Israeli government response to the October 7 attacks

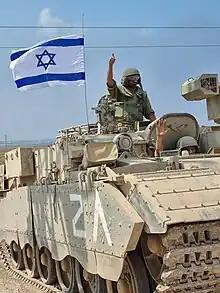
IDF forces before entering into combat in the Gaza Strip

The formation of the war cabinet was approved by the Knesset on 12 October. The composition of the preexisting government was modified: MKs voted, 66–4, to approve the addition of five National Unity ministers (Gantz, Gadi Eisenkot, Gideon Sa'ar, Hili Tropper, and Yifat Shasha-Biton) to the government as ministers without portfolio, and unanimously voted to remove the health portfolio from Interior Minister Moshe Arbel and elevate Uriel Buso of the Shas party to the post of health minister.